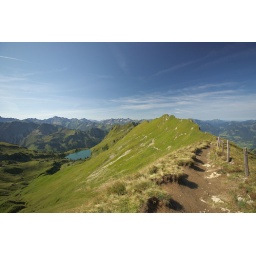
View over lake seealpsee and the surrounding mountains from the area around Nebelhorn cable car station.